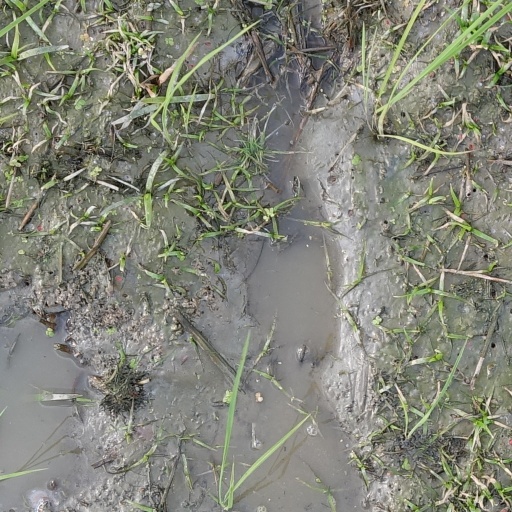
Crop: rice